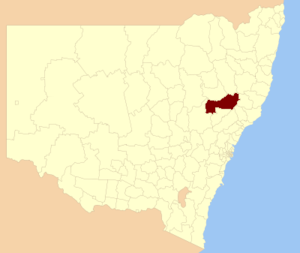
Le comté du Haut-Hunter est une zone d'administration locale dans l'est de la Nouvelle-Galles du Sud en Australie.